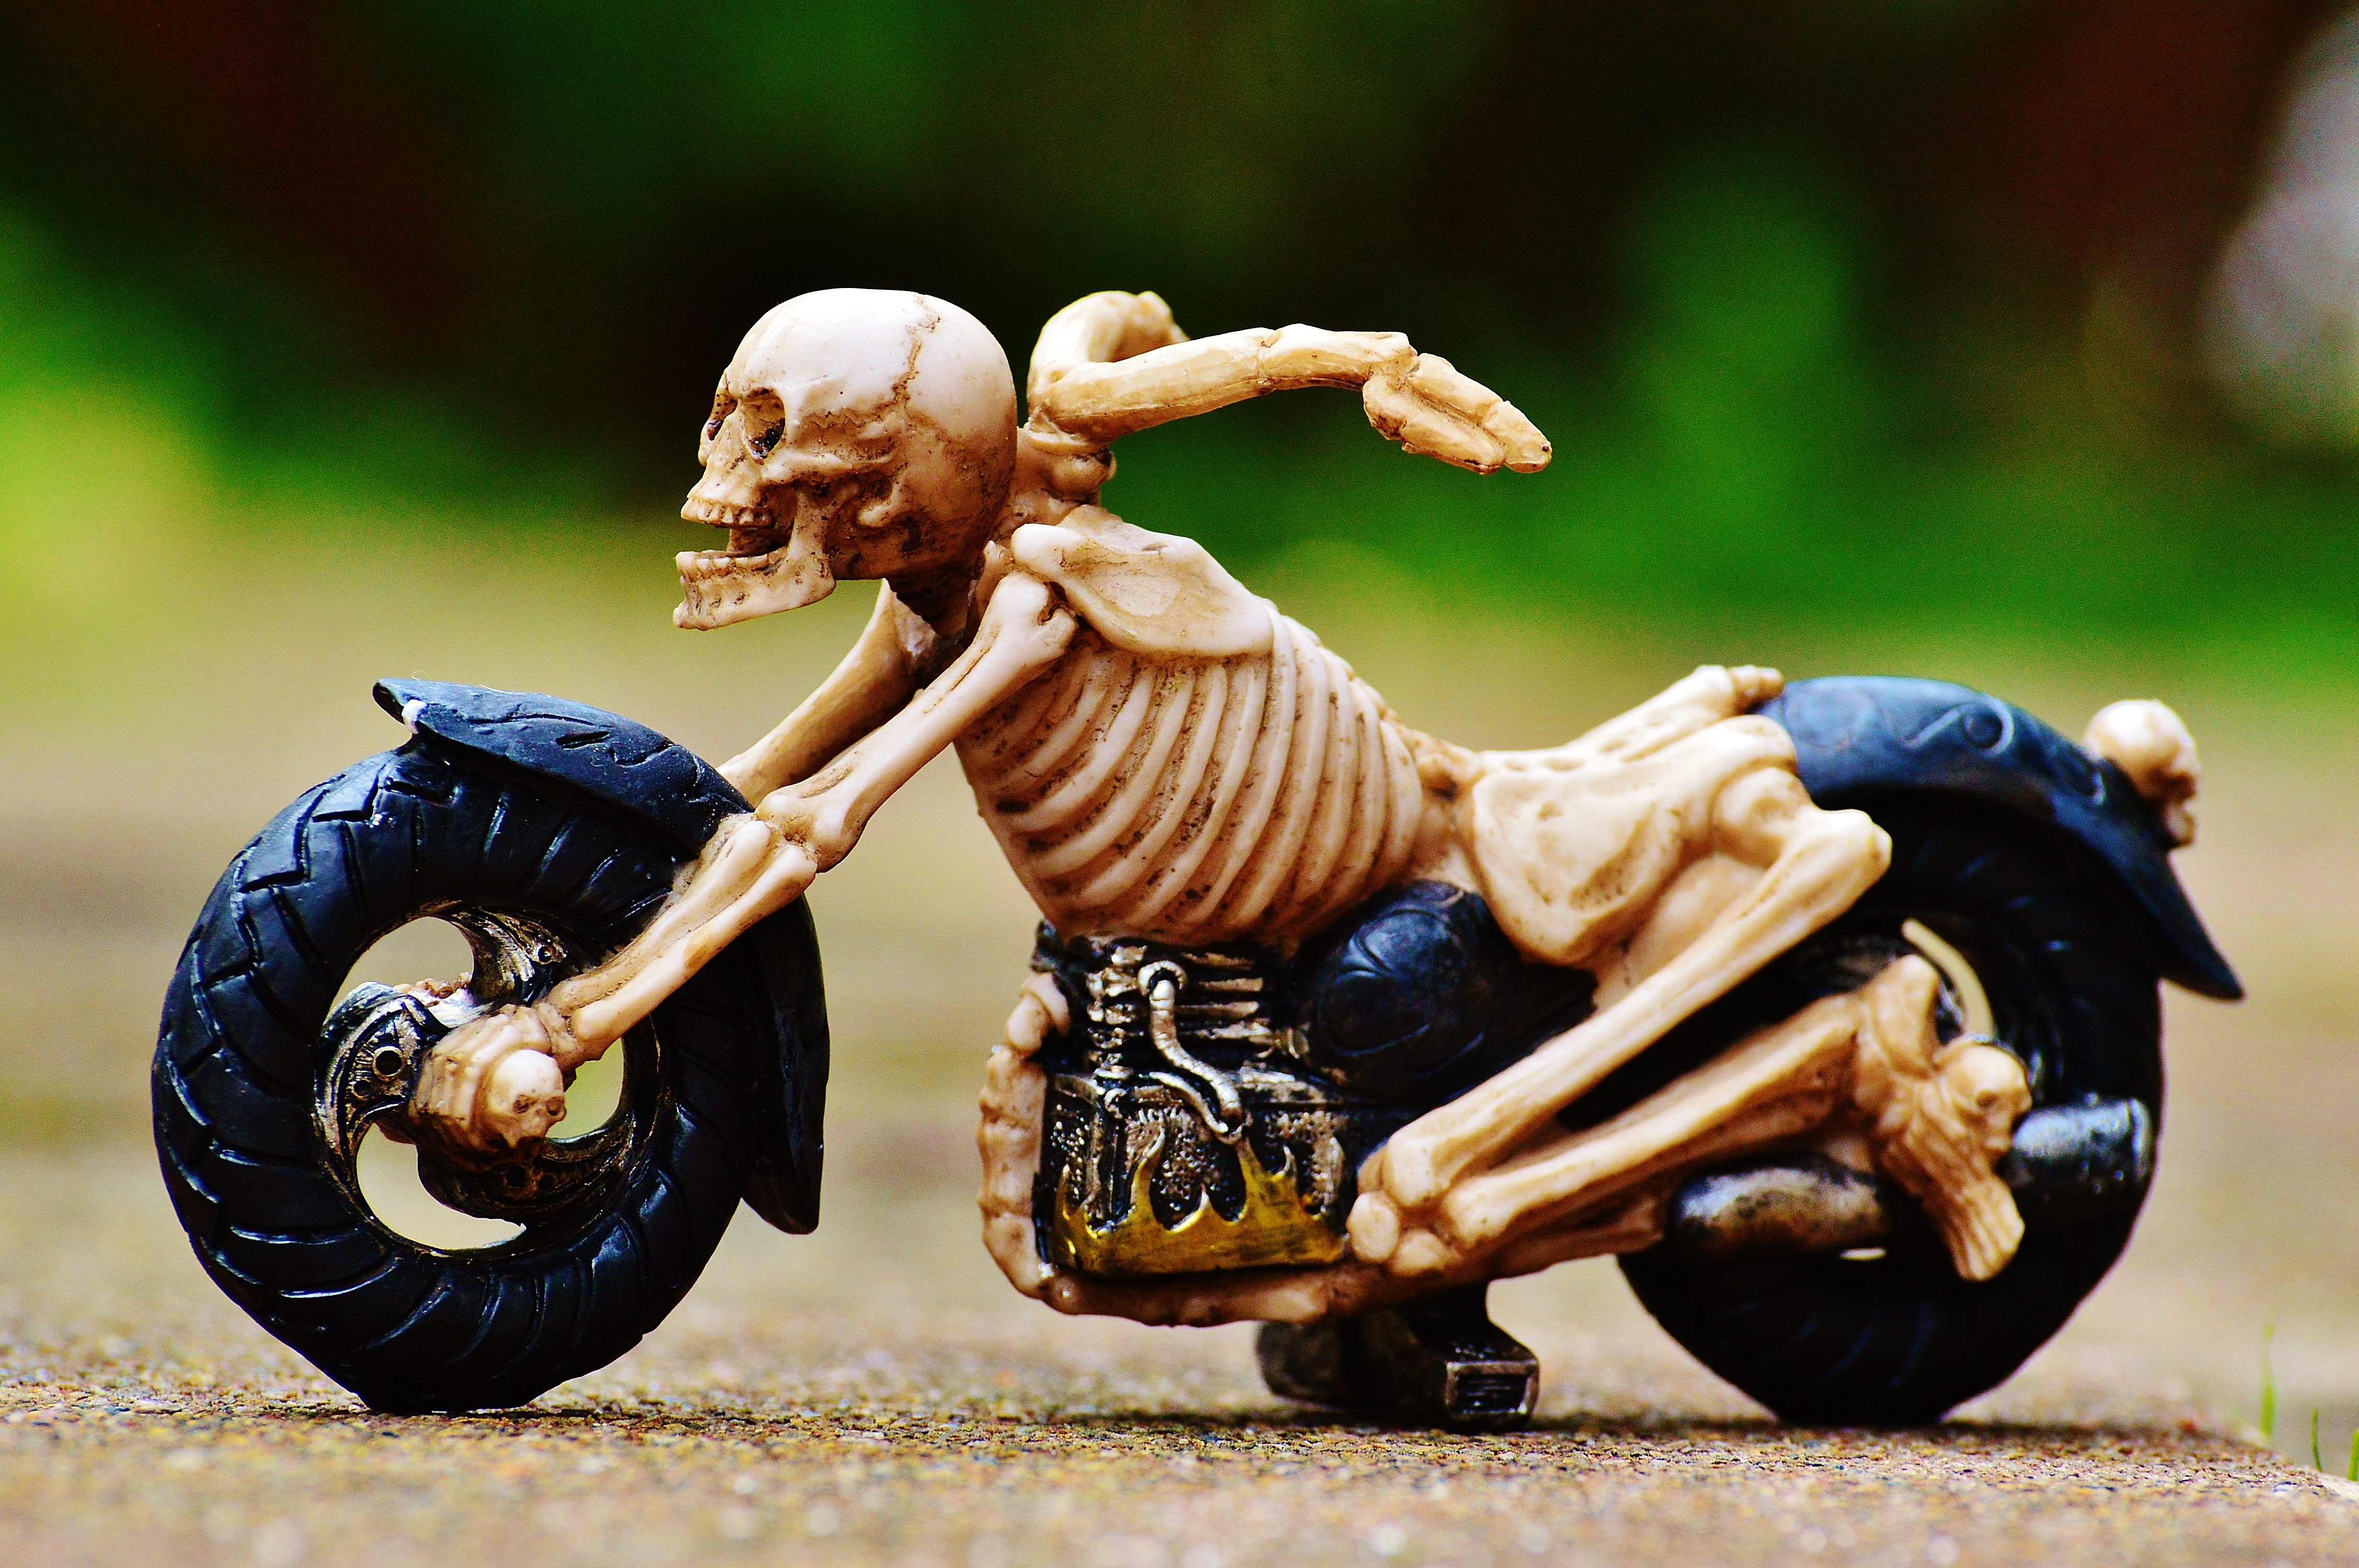
decoration, motorcycle, halloween, skull, gothic, bone, invertebrate, scary, weird, creepy, skeleton, horror, biker, skull and crossbones, skull bone